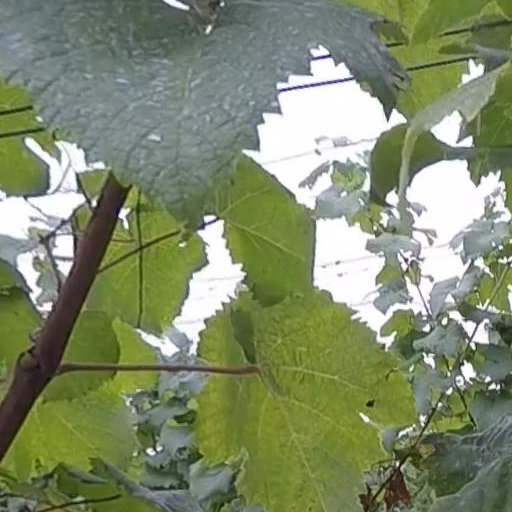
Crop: grape